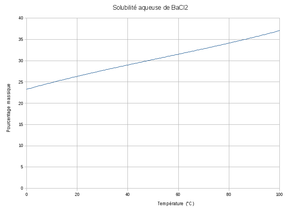
Solubilité aqueuse du chlorure de baryum.
Le chlorure de baryum, de formule chimique BaCl₂ est un sel de chlore et de baryum de couleur blanche. C'est un composé ionique soluble dans l'eau. Comme la plupart des sels de baryum, c'est un composé relativement toxique. Lorsqu'il est enflammé, il produit une flamme de couleur jaune-vert. Sa forme hydratée la plus fréquente est BaCl₂.2H₂O.